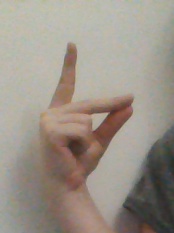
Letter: ta